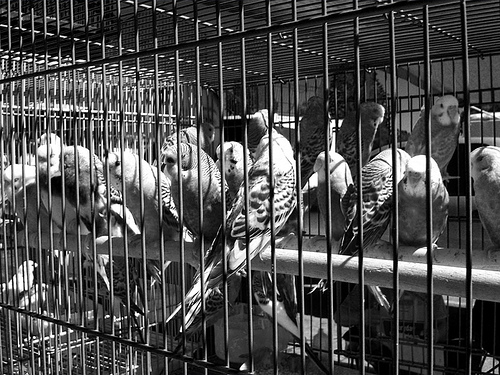
user: Given an image and a question. Answer the question in a short answer. Question: Name the type of birds shown in the cage? Short Answer:
assistant: parakeet